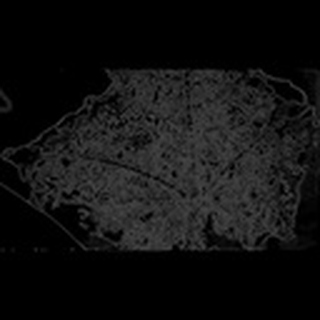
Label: cotton_aphids